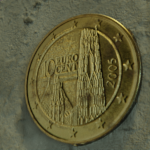
Coin value: 10cents
Country: at
Edition: standard